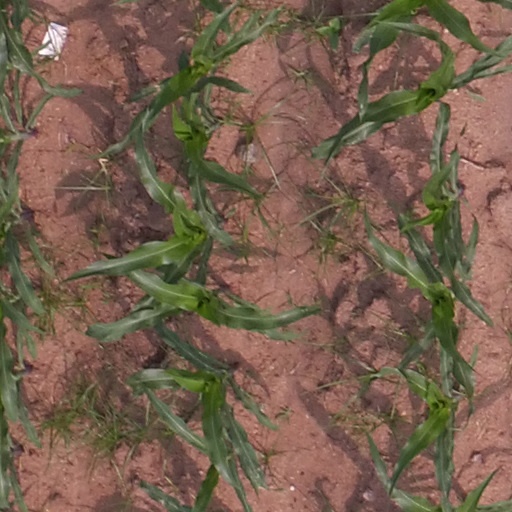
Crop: maize; corn